Macroptilium atropurpureum

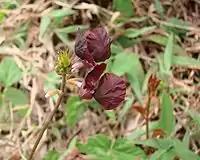
Inflorescence with buds and two open flowers

"M. atropurpureum" is a tropical herbaceous dicot belonging to the family Fabaceae. It rapidly develops dense, hairy, dark green vines about 5 mm in diameter, until it reaches its mature size around 120 cm. The vines have bright green trifoliolate leaves, which are roughly 2–7 cm long with smooth hairs on the underside. Flowers are dark reddish purple. The seeds are small brown peas with a white spot, found in the plant's pods which hang on the vines in bunches of about 5-10. In weather and soil conditions favourable to the plant, stem nodes close to the soil may root, enabling vegetative propagation of the plant. "M. atropurpureum" forms a deep swollen taproot up to 2 cm in diameter.